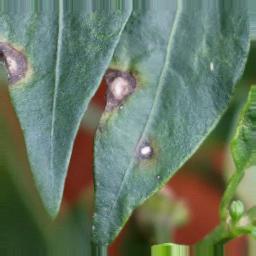
Label: cercospora